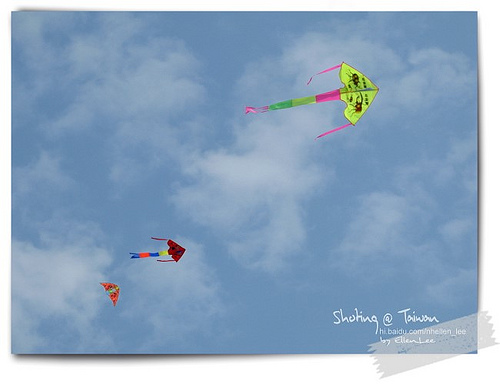
user: Given an image and a question. Answer the question in a short answer. Question: Who invented this? Short Answer:
assistant: mozi